Suzuki GSX250R

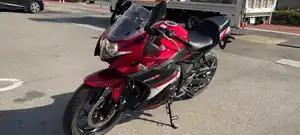

The Suzuki GSX250R is a motorcycle produced by Suzuki since 2017.